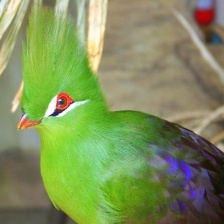
Species: GUINEA TURACO
Scientific name: TAURACO PERSA